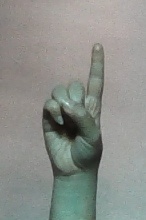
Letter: bb